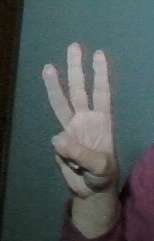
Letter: thaa